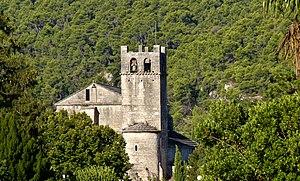
cathédrale côté clocher